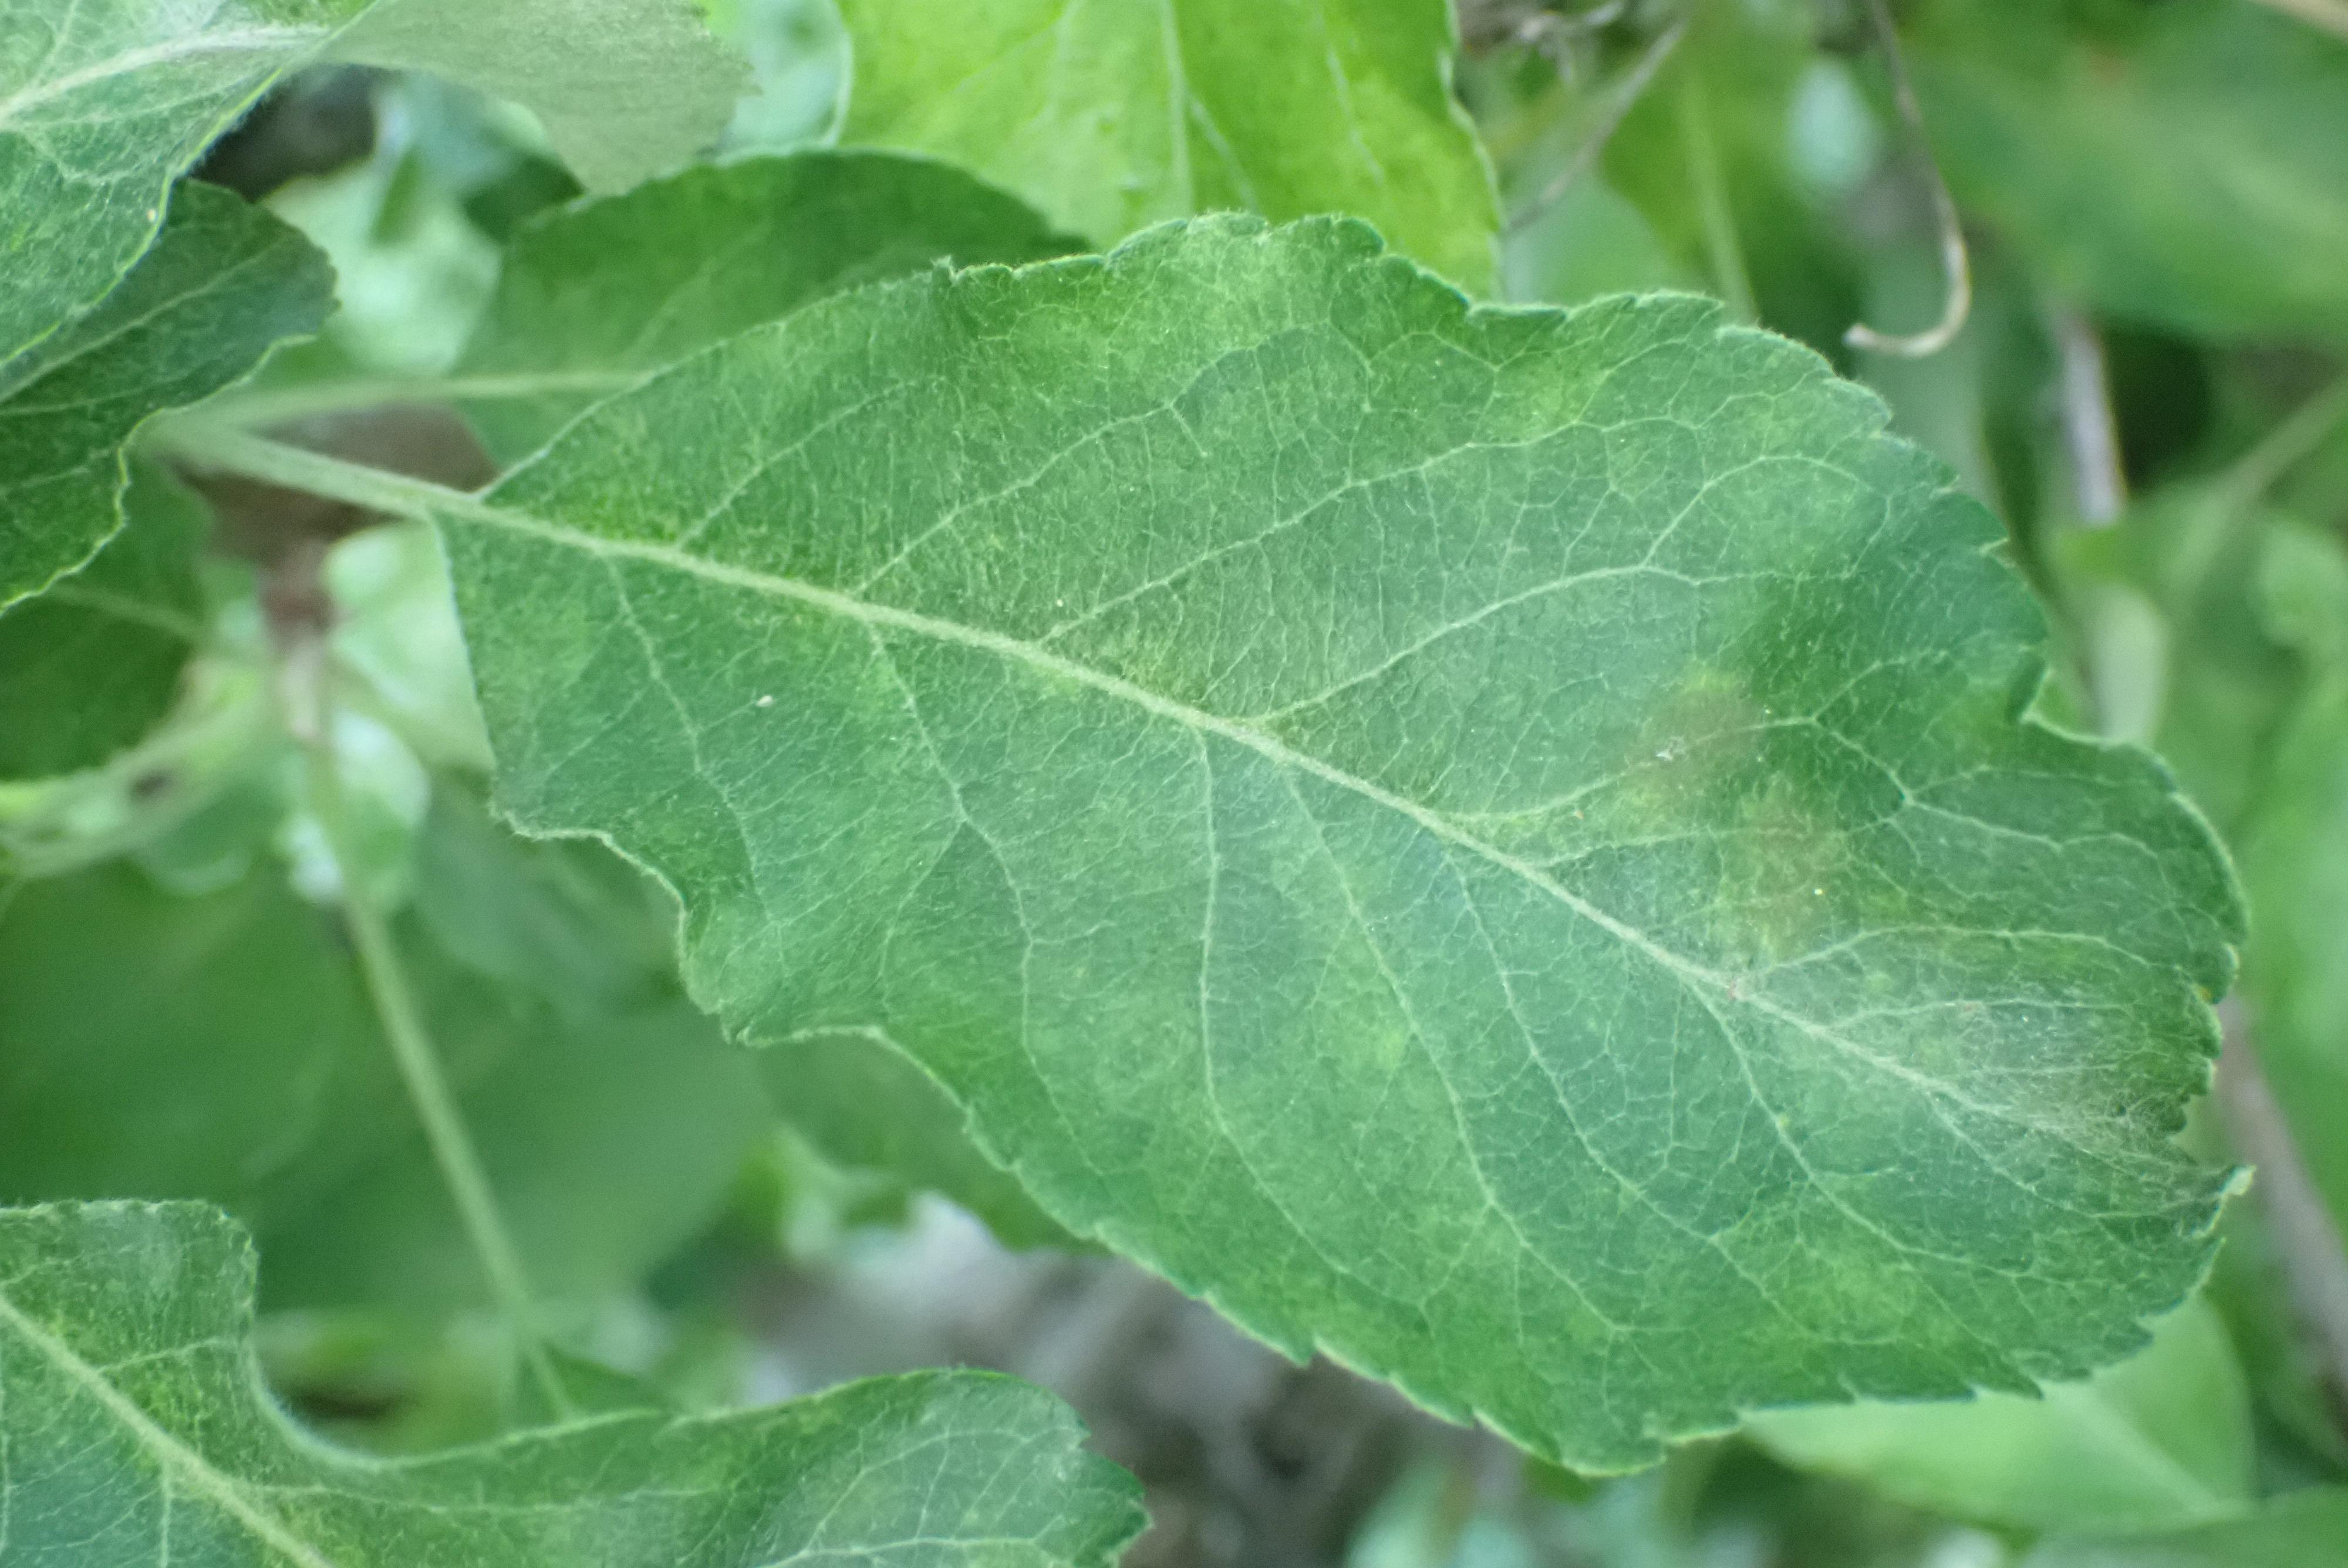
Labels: scab